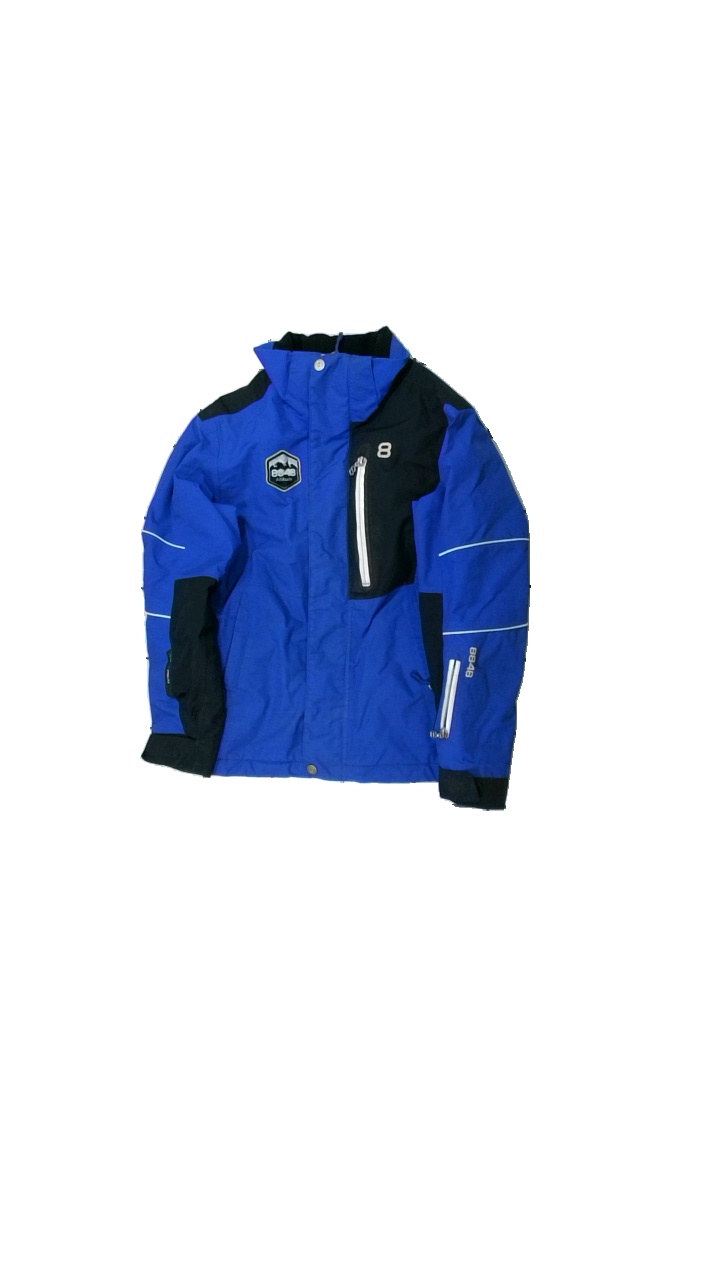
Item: Jacket (Children)
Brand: Altitude
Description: jacka med tryck
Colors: Blue, Black, White
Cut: Turtle neck
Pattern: Logo print
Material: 100% nylon
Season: All
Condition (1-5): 2
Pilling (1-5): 3
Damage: vågig dragkedja och smuts fläckar
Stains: Major
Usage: Export
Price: <50